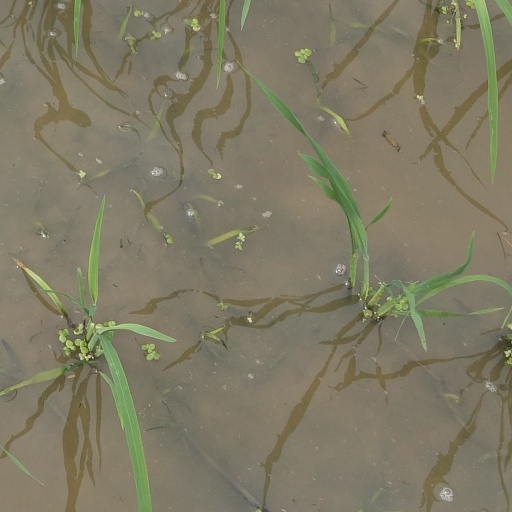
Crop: rice